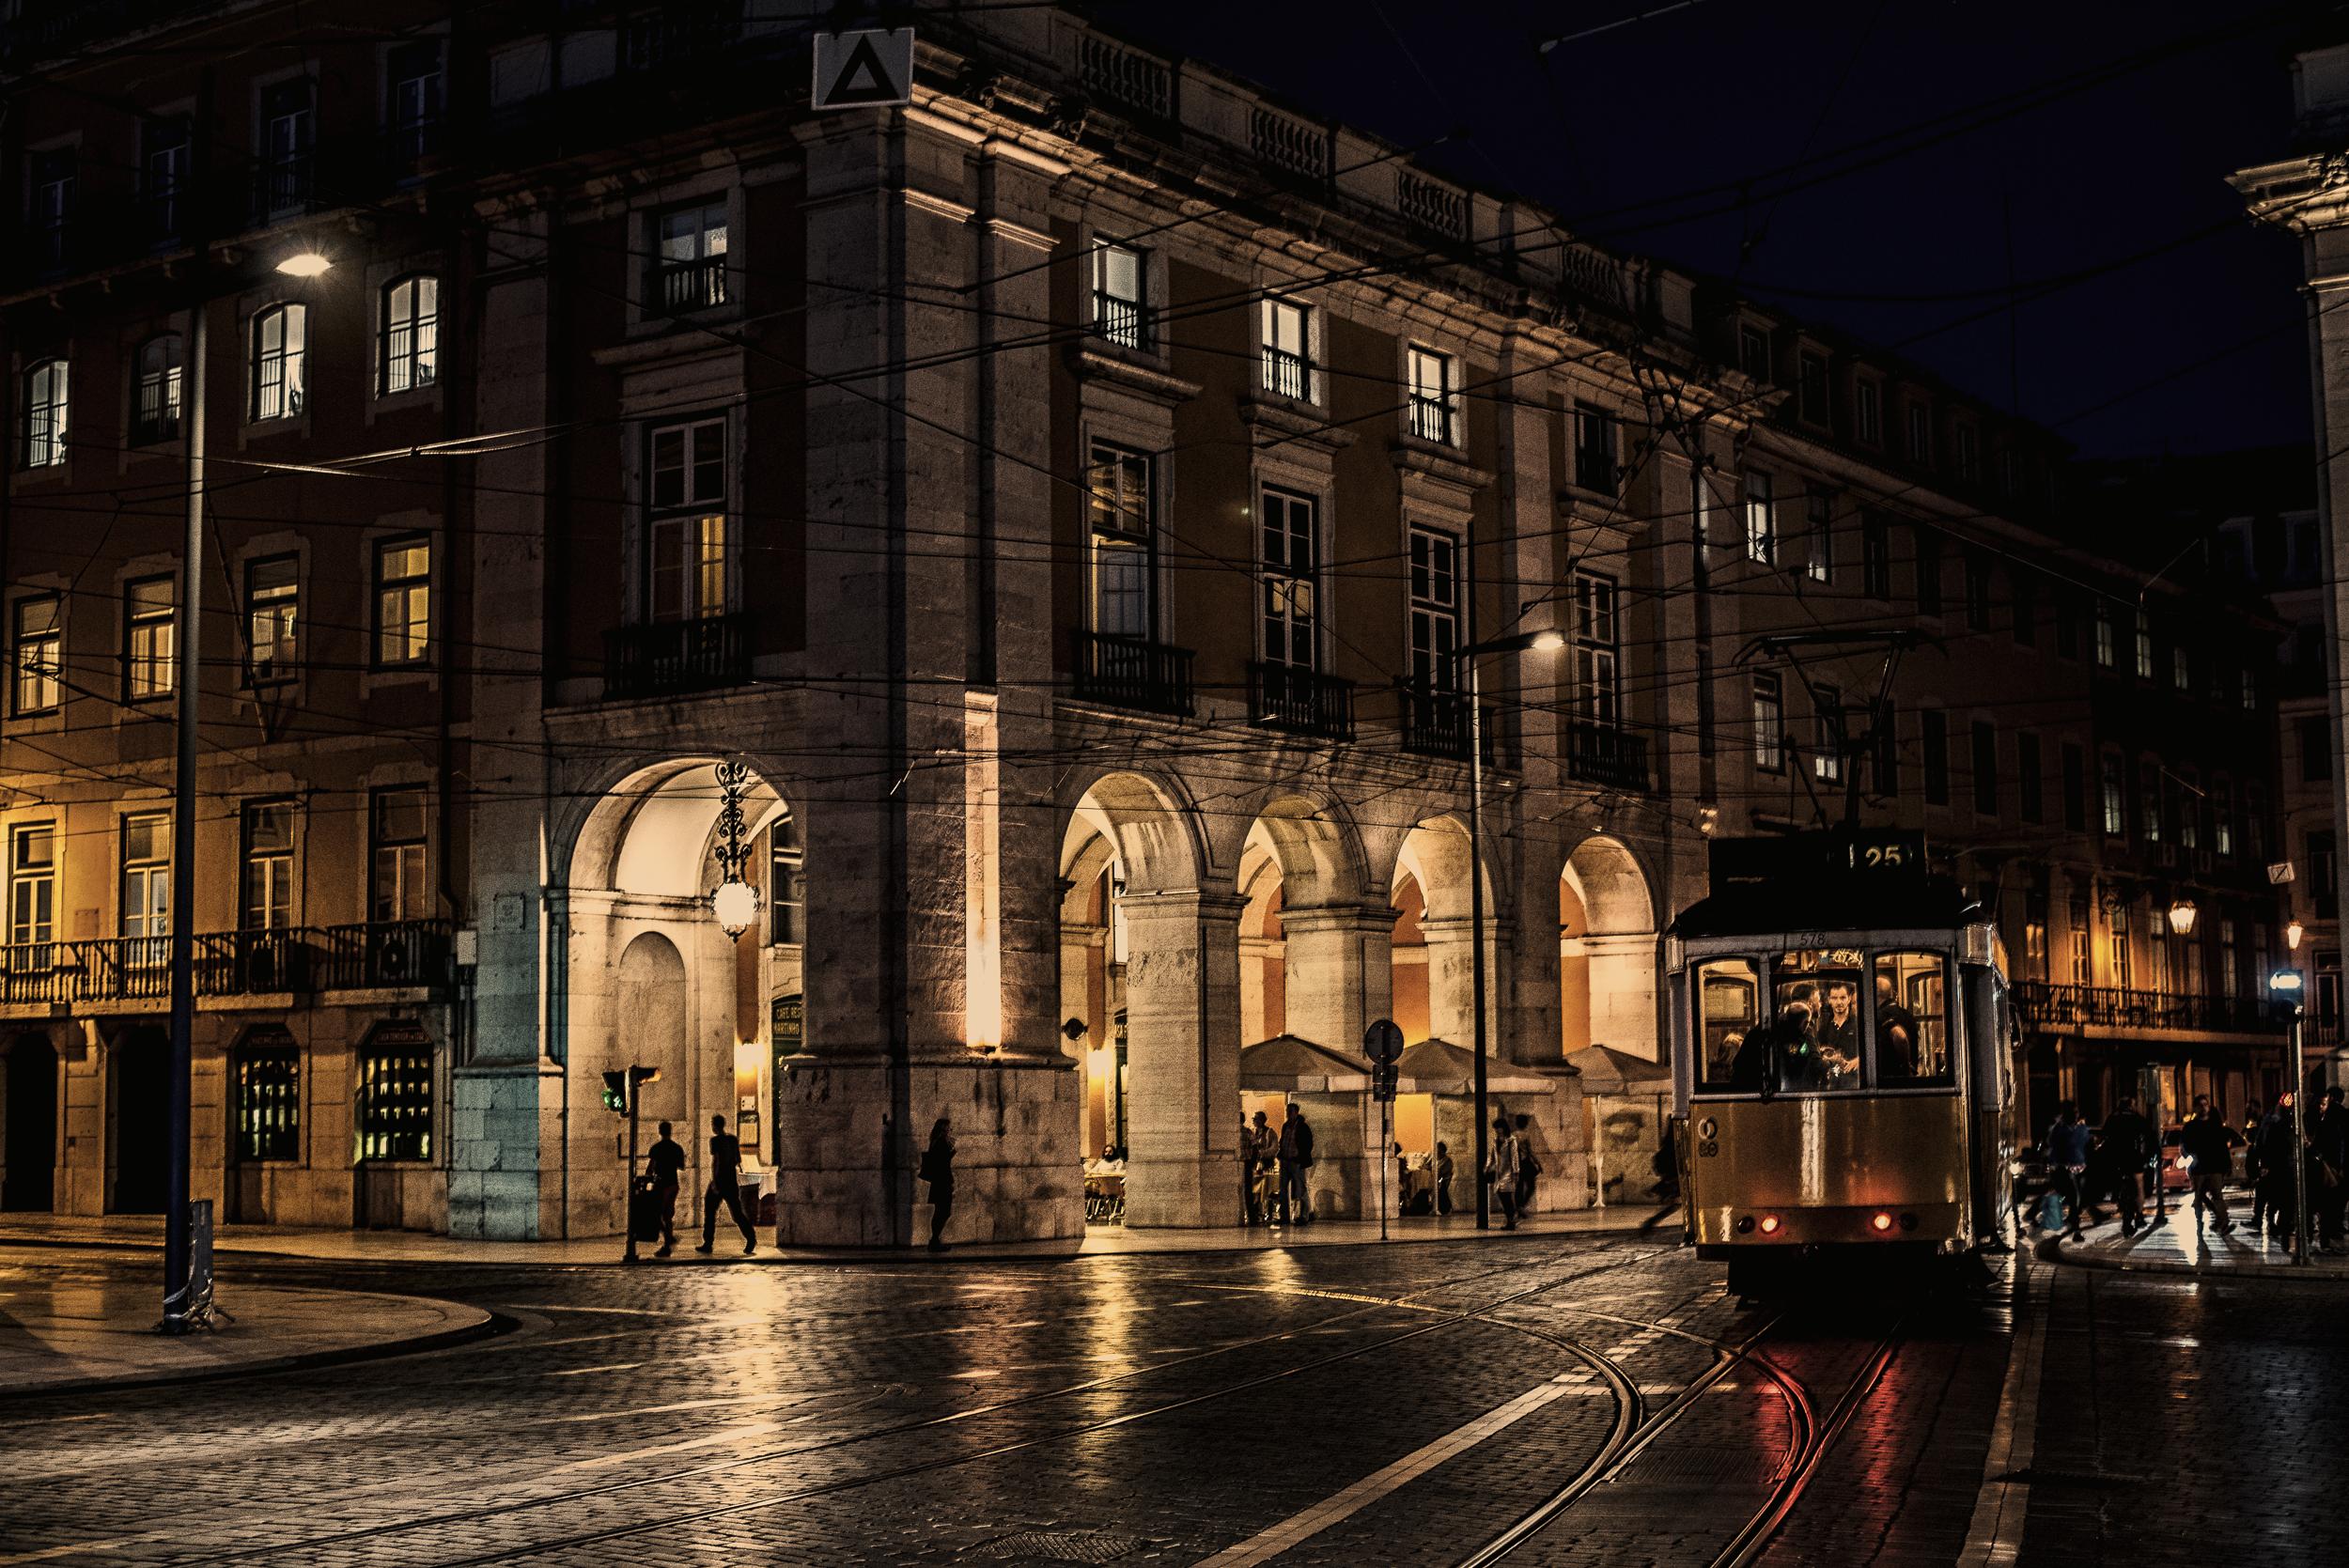
light, street, night, town, city, cityscape, downtown, europe, evening, reflection, landmark, darkness, nikon, lighting, waterway, portugal, nikkor, d750, lisboa, lisbon, lisbonne, curuyann, curu, yann, metropolis, urban area, human settlement